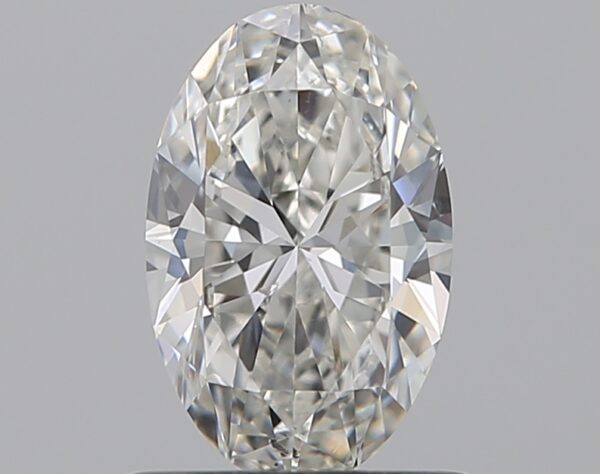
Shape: oval
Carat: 0.7
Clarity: SI1
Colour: G
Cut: EX
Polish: EX
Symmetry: VG
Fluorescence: N
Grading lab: GIA
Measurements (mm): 7.48 x 4.79 x 2.9